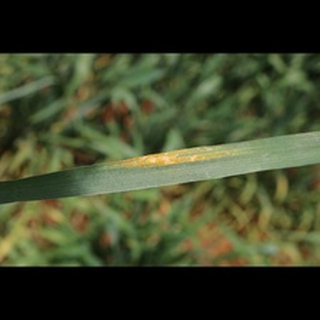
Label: wheat_black_rust